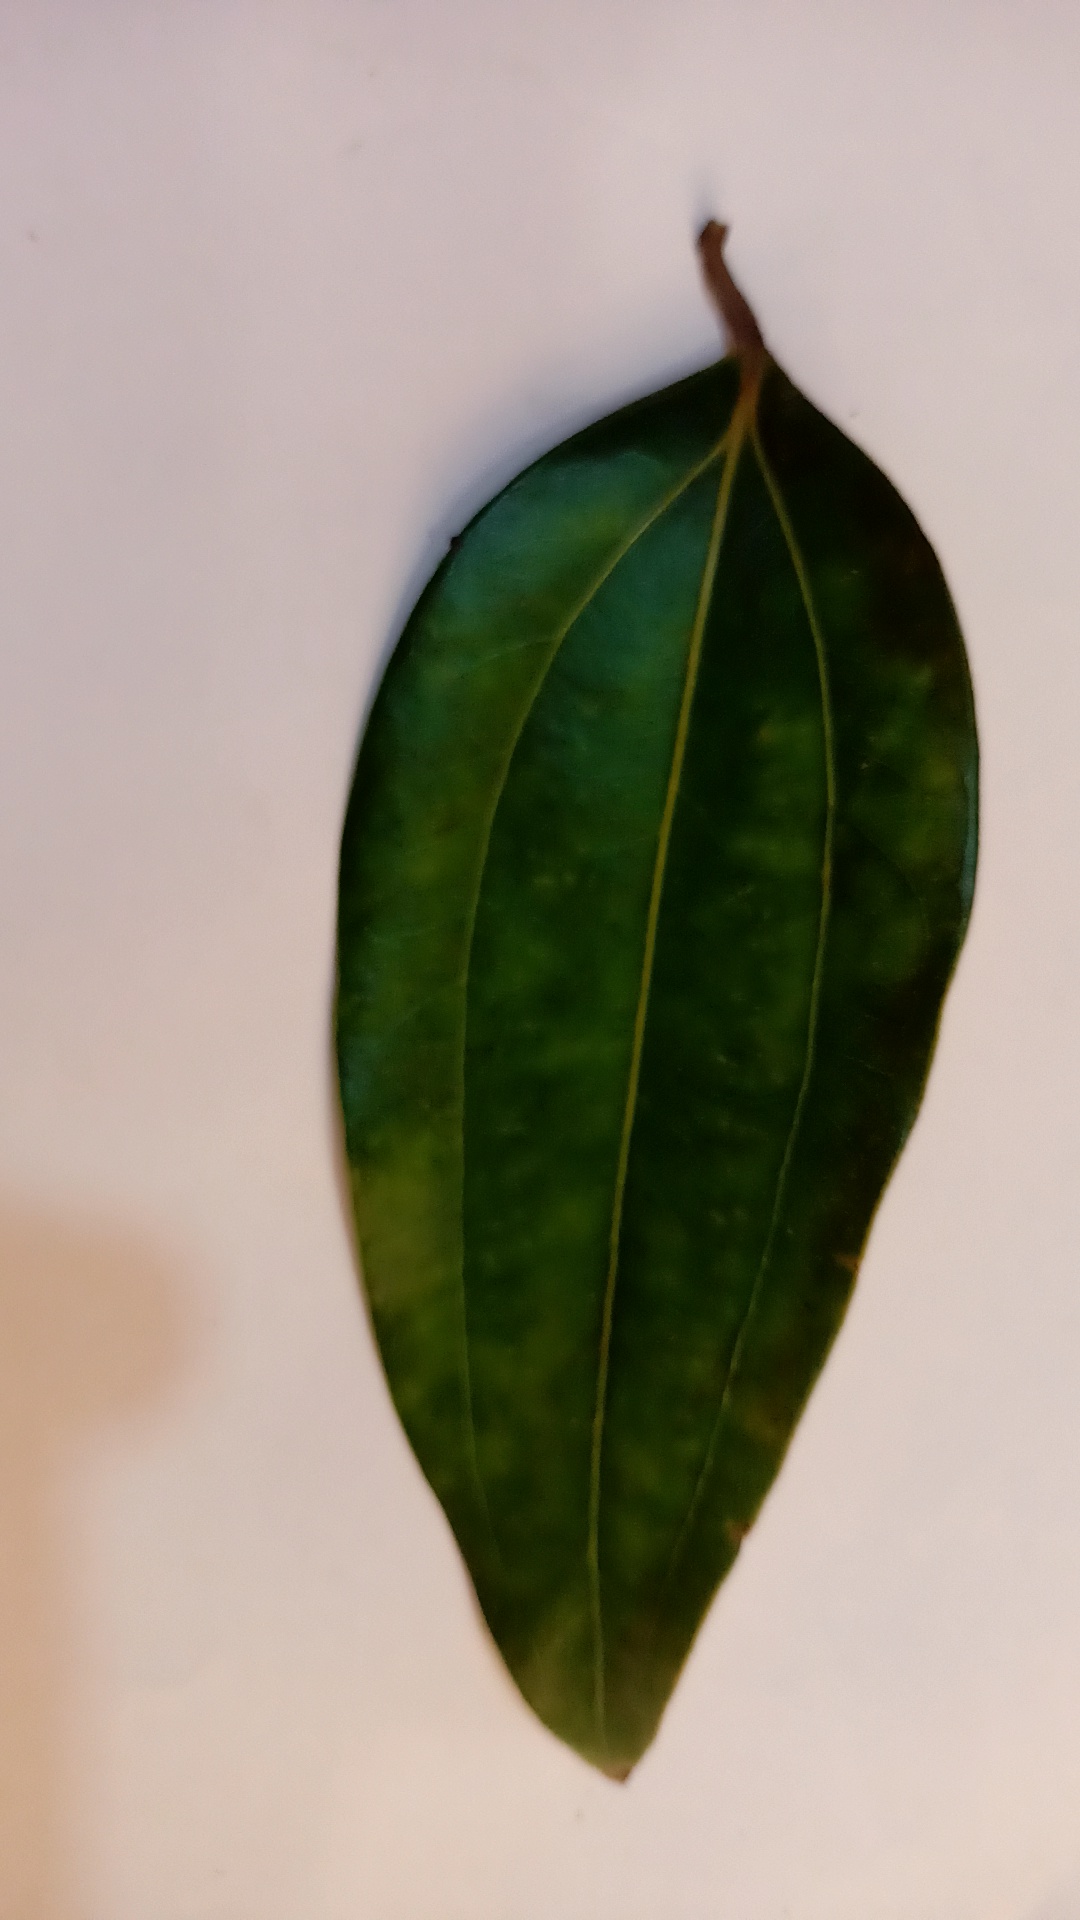
Label: Healthy